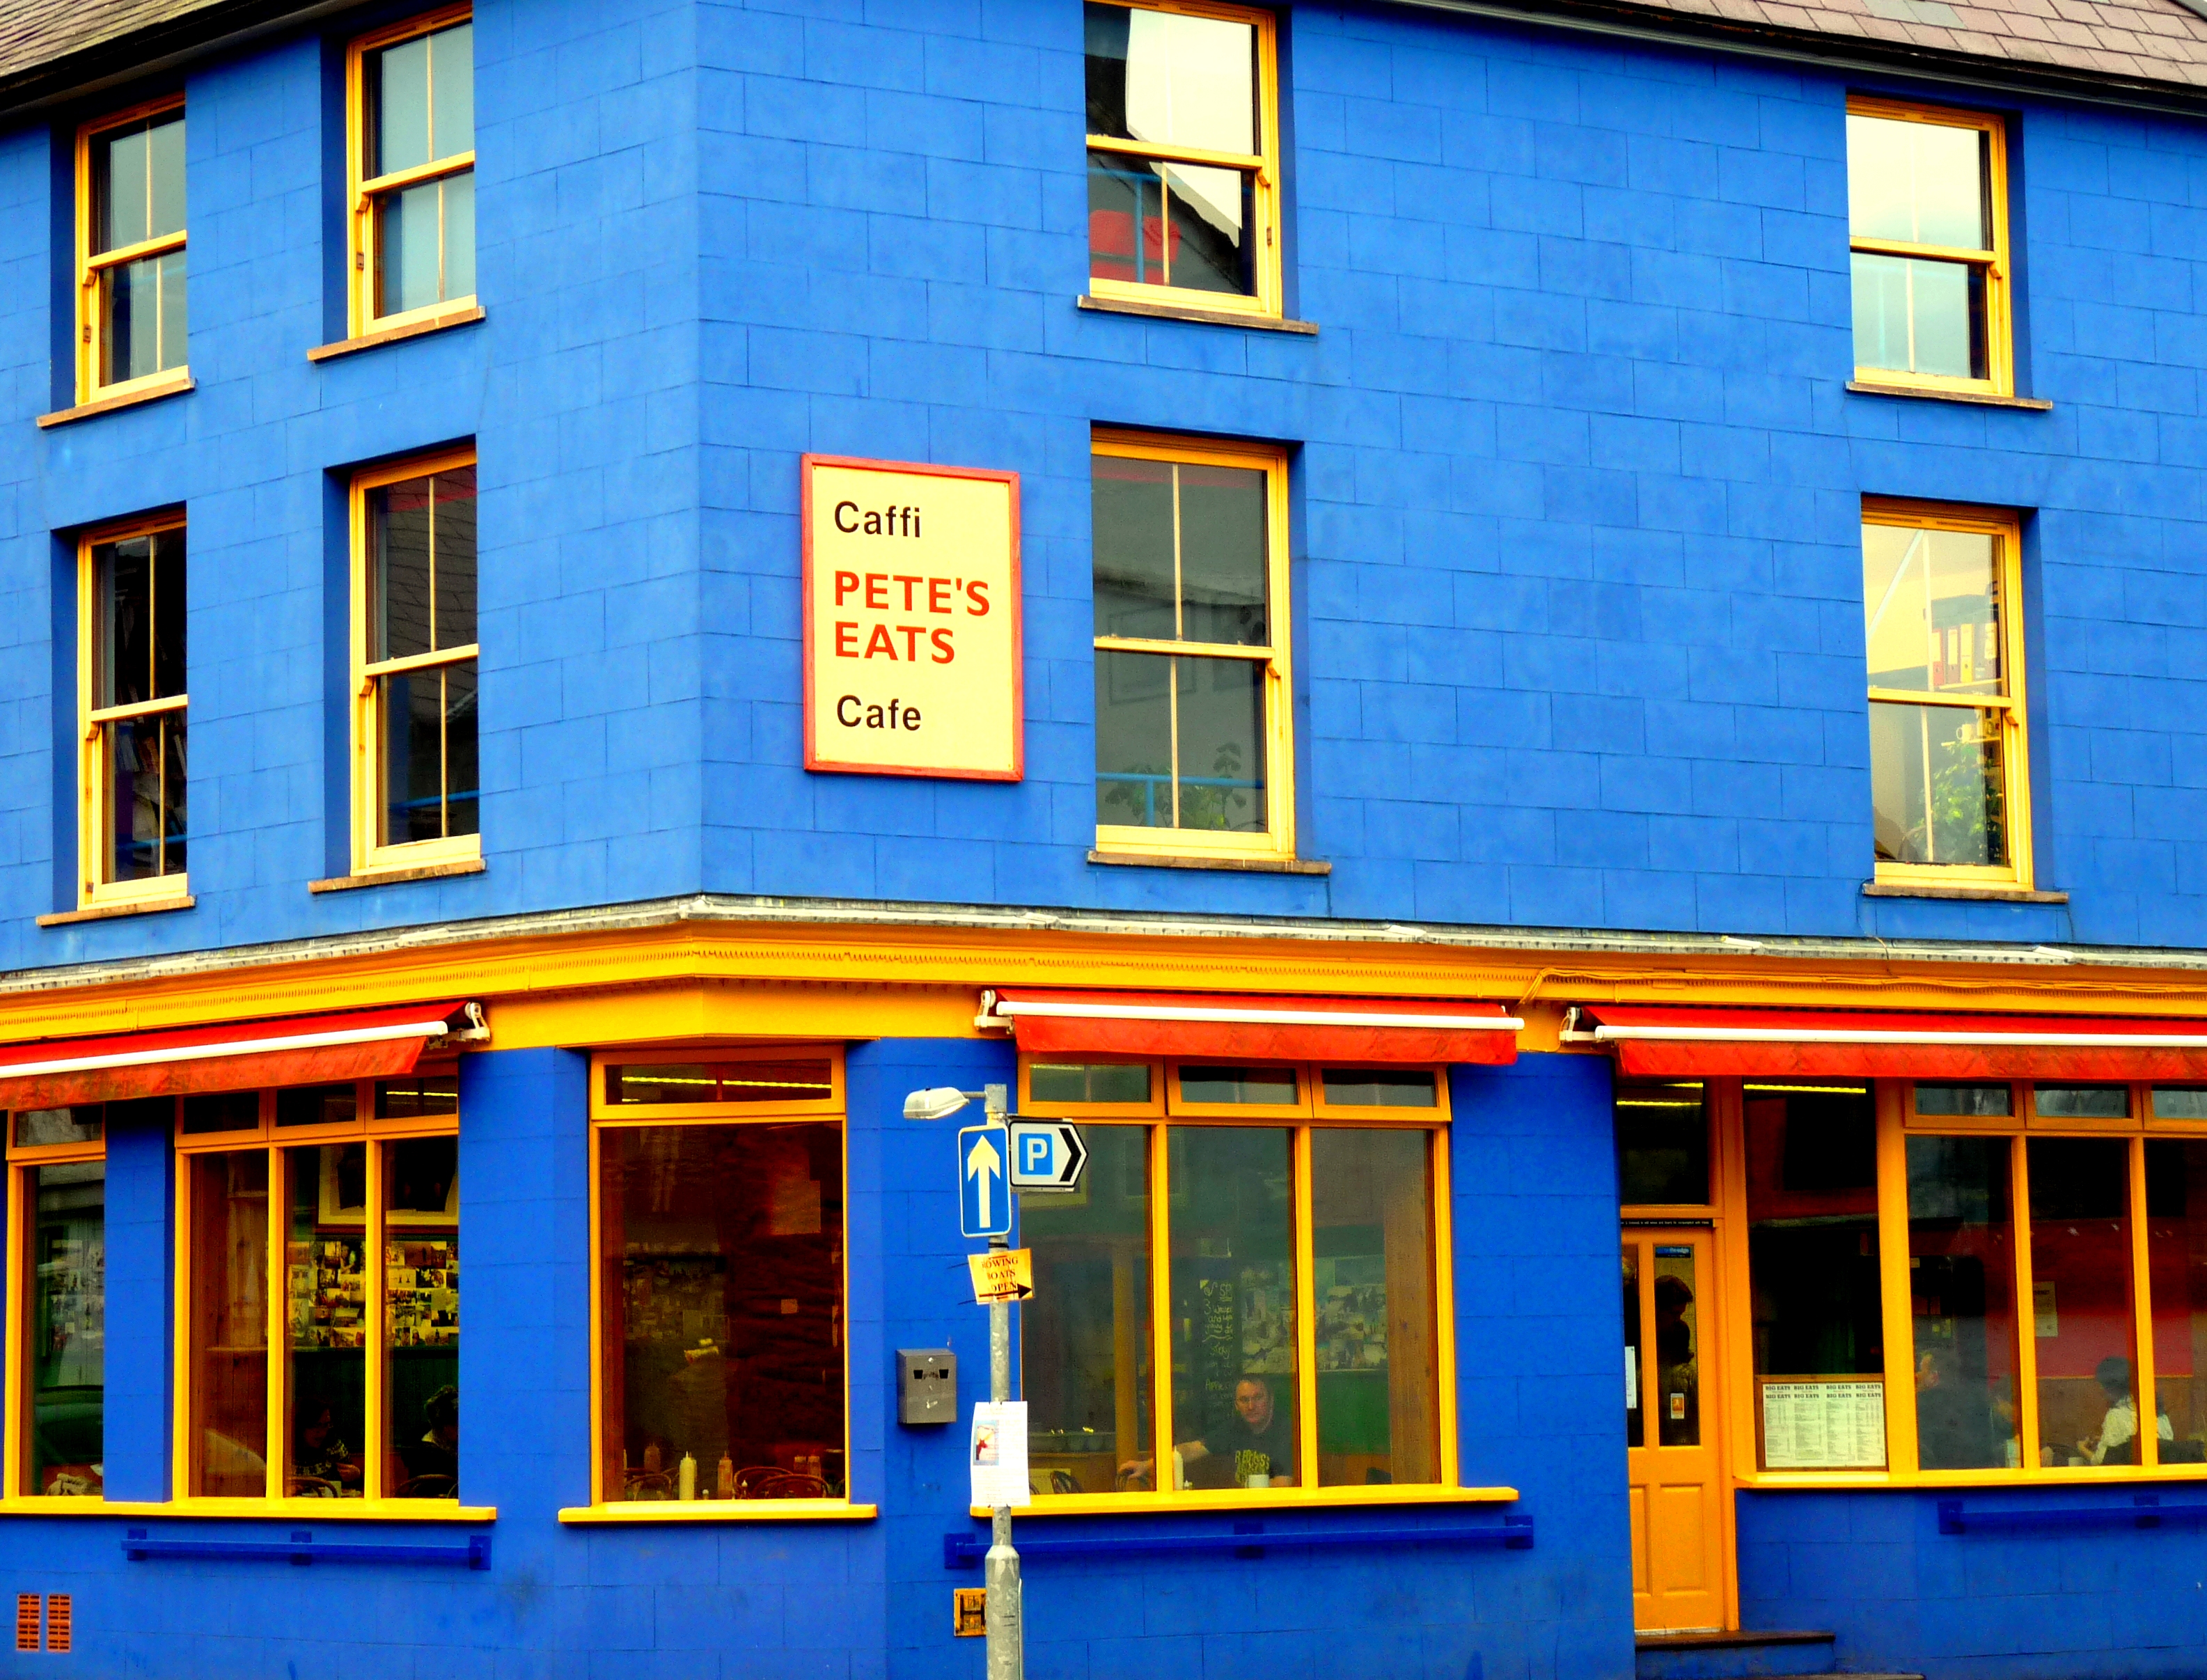
cafe, architecture, house, window, building, restaurant, home, downtown, food, color, facade, blue, anawesomeshot, neighbourhood, urban area, window covering